Rodolphe Cuendet

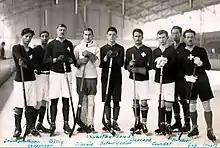
Image of the 1920 Olympics Swiss Ice Hockey Team; Cuendat is third from right.

Rodolphe Cuendet (1891 – 9 February 1954) was a Swiss ice hockey player who competed in the 1920 Summer Olympics.